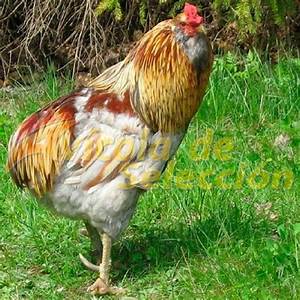
Label: gallina